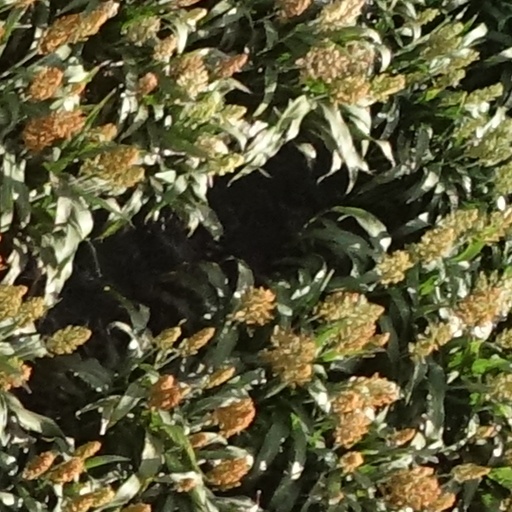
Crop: sorghum